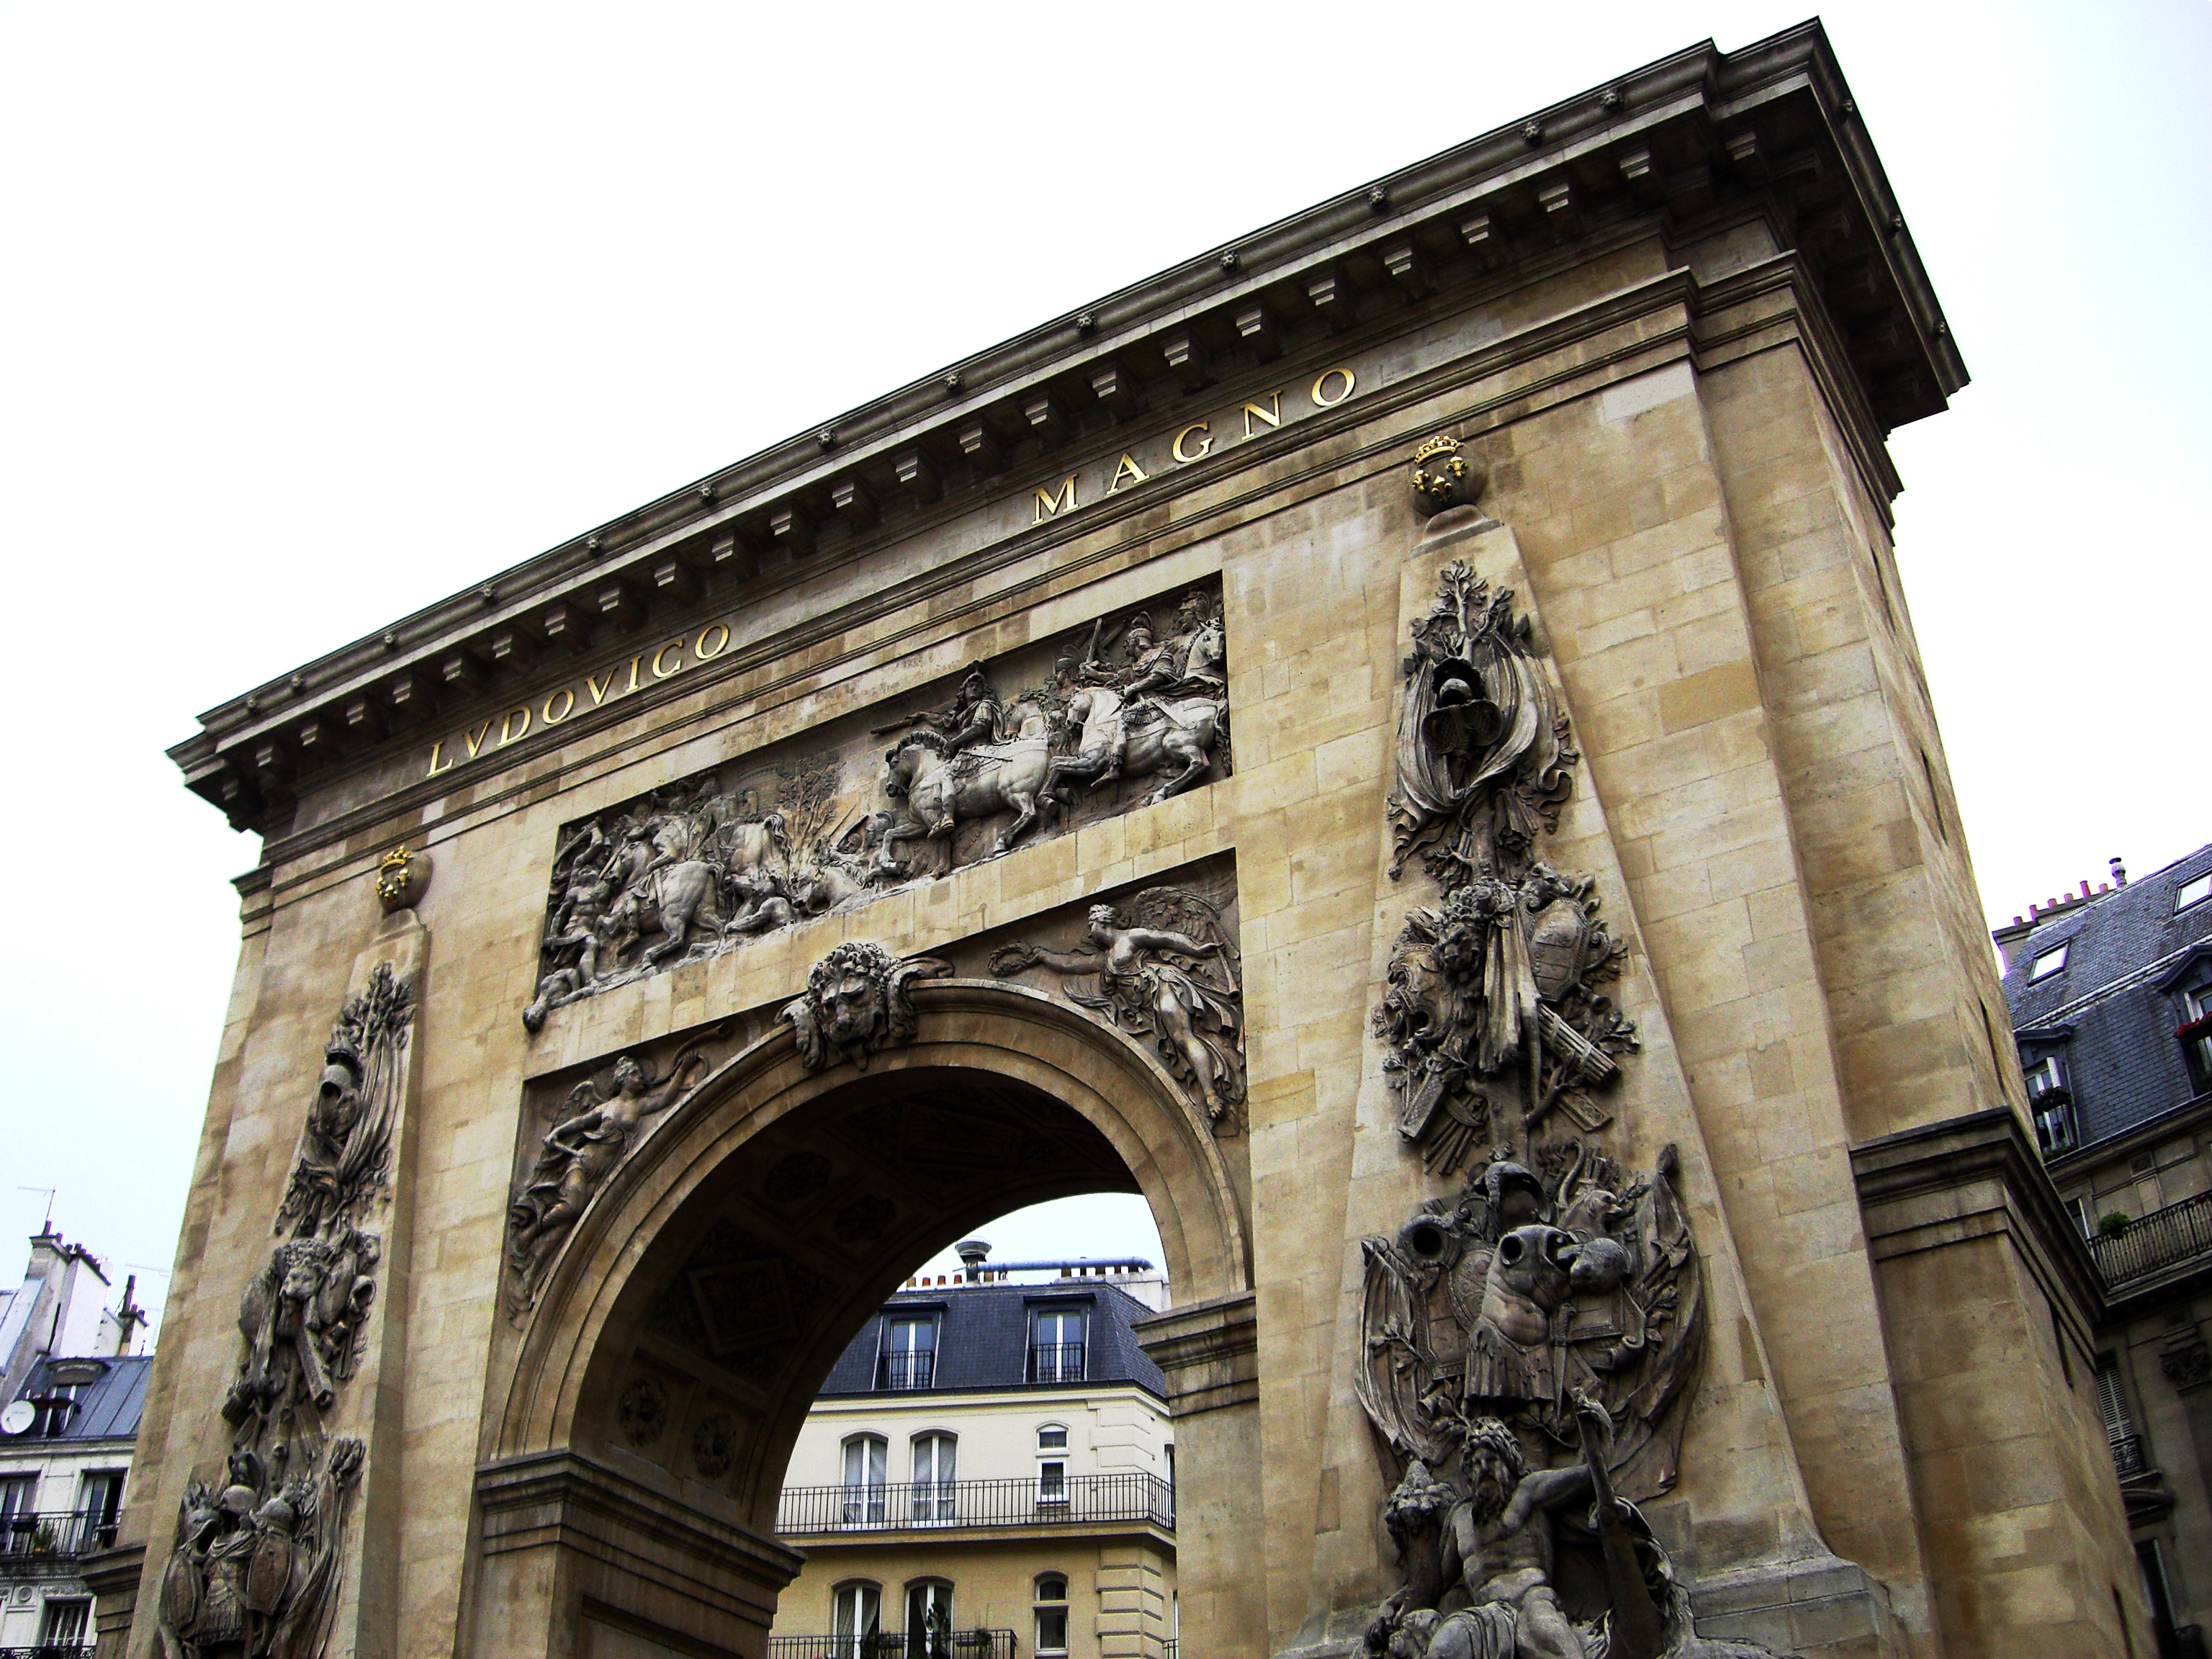
outdoor, architecture, structure, building, city, paris, monument, france, europe, arch, column, landmark, facade, gate, creativecommons, cc0, publicdomain, nocopyright, 2d, carloszgz, cmstoolsphotoring, freeculturalworks, openlicense, freepictures, francia, europa, copyleft, norightsreserved, synagogue, triumphal arch, 75010, ancient history, ancient roman architecture